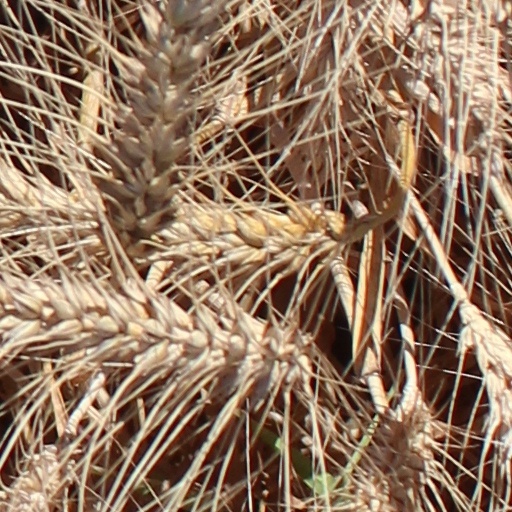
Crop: wheat